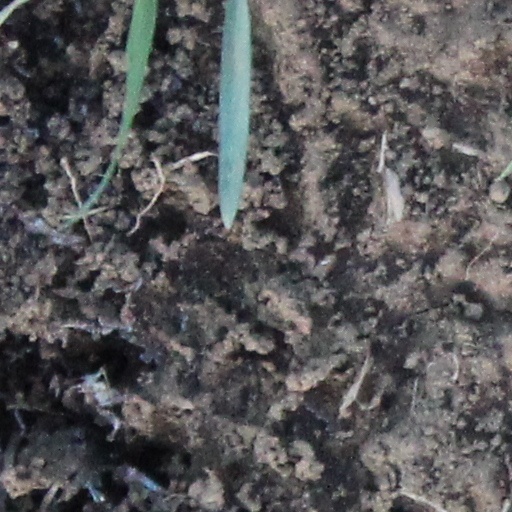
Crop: wheat